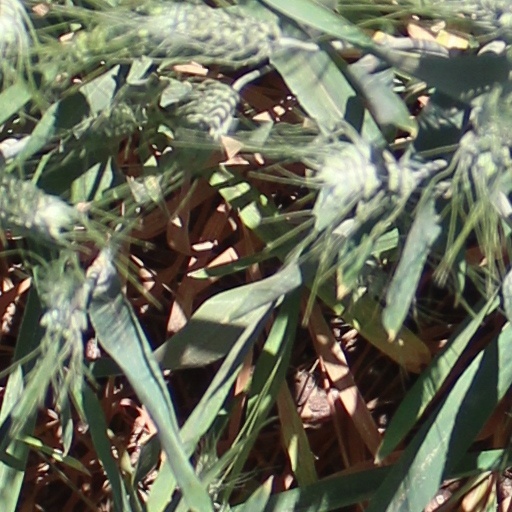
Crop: wheat